Imagine Dragons

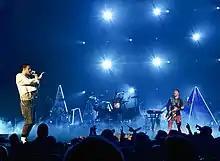
Imagine Dragons performing at Mohegan Sun during the Evolve tour in November 2017.

Imagine Dragons began recording their third studio album in September 2016. The band teased the upcoming album by posting cryptic messages on their Twitter account for the next four months. They released the song "Levitate", recorded for the film "Passengers", on December 2, 2016. On January 28, 2017, the band started posting a series of videos teasing the album's first single. The time-lapse videos featured lead singer Dan Reynolds drawing surreal images on a drawing pad. Morse code was hidden in the videos and translated to "objects of same color".